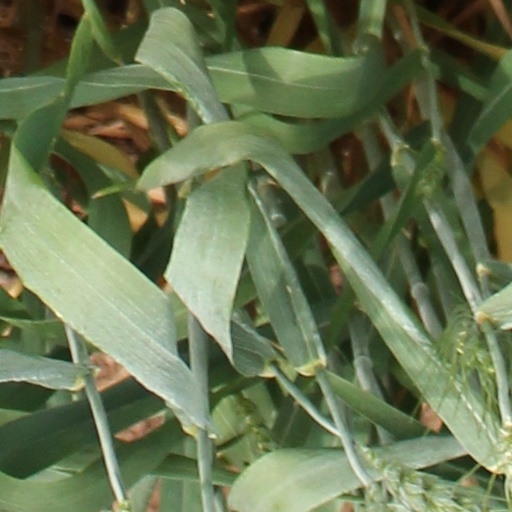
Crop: wheat